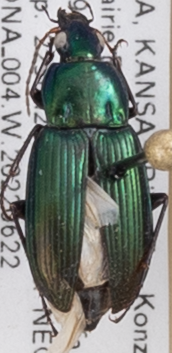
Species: Poecilus chalcites
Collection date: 2022-06-22
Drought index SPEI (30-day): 0.794
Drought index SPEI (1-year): -0.078
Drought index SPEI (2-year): -0.086